Hakka people

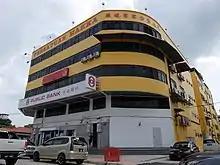
Muar Hakka Association in Johor.

During the 15th century to 19th century, Hong Kong was in the imperial district of Xin'an (now Shenzhen) County. The 1819 gazetteer lists 570 Punti and 270 Hakka contemporary settlements in the whole district. However, the area covered by Xin'an county is greater than what was to become the British imperial enclave of Hong Kong by 1898. Although there had been settlers originating from the mainland proper even before the Tang dynasty, historical records of those people are non-extant. Only evidence of settlement from archaeological sources can be found. The New Territories lowland areas had been settled originally by several clan lineages in Kam Tin, Sheung Shui, Fanling, Yuen Long, Lin Ma Hang and Tai Po and hence were termed the Punti before the arrival of the Hakka, and fishing families of the Tanka and Hoklo groups to the area. Since the prime farming land had already been farmed, the Hakka land dwellers settled in the less accessible and more hilly areas. Hakka settlements can be found widely distributed around the Punti areas, but in smaller communities. Many are found on coastal areas in inlets and bays surrounded by hills.